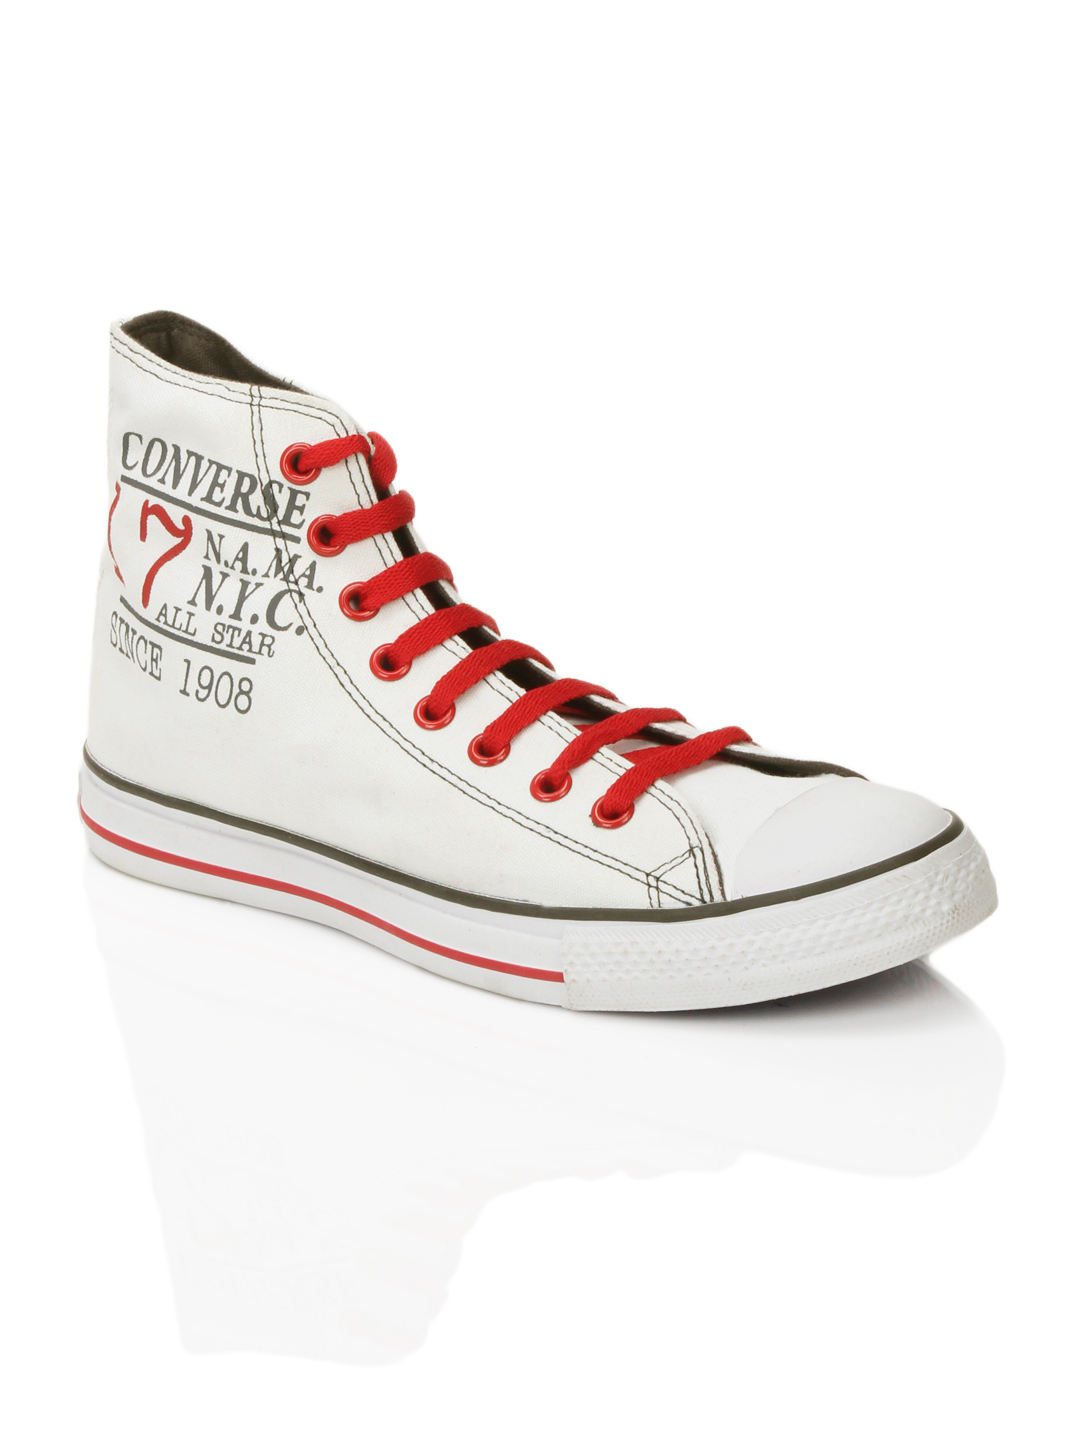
Converse Men CT AS 17 NYC White Shoes
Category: Footwear / Shoes / Casual Shoes
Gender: Men
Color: White
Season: Summer 2012
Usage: Casual